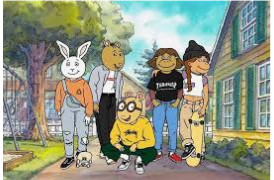
Portrait style: Cartoon Portrait